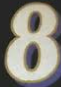
Number: 8